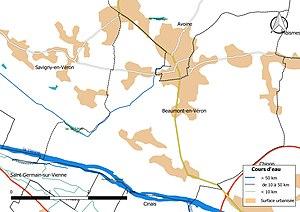
Carte du réseau hydrographique de la commune de fr:Beaumont-en-Véron (France).
Beaumont-en-Véron est une commune française située dans le département d'Indre-et-Loire, en région Centre-Val de Loire.
Bossay-sur-Claise est une commune française du département d'Indre-et-Loire, en région Centre-Val de Loire.